Sport in South America

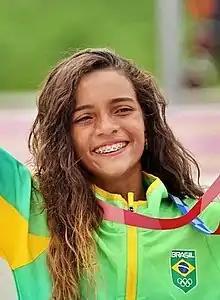
Rayssa Leal

Brazil has a large training center for Olympic athletes in artistic gymnastics, which has already revealed athletes such as Rebeca Andrade, Arthur Zanetti, Daiane dos Santos, Jade Barbosa, Flávia Saraiva, Arthur Mariano, Diego Hypólito and Daniele Hypólito. In Chile, Tomás González reached 4th place in the floor and vault events at the 2012 London Olympics. In rhythmic gymnastics, the Brazilian team won an unprecedented bronze in the general event of the Athens, Greece stage of the Rhythmic Gymnastics World Cup, held in March 2023.